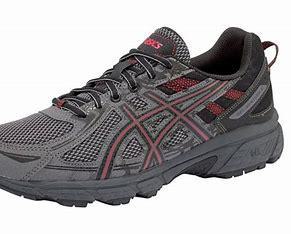
Brand: Asics
Model: Gel Venture 6